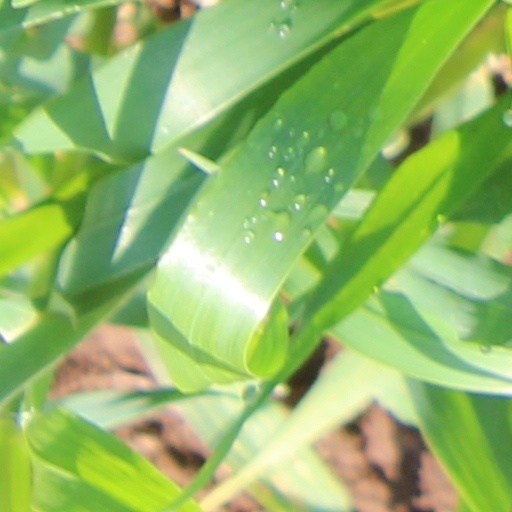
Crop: wheat